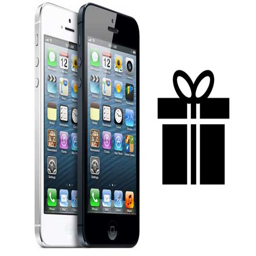
how to buy computer as a gift